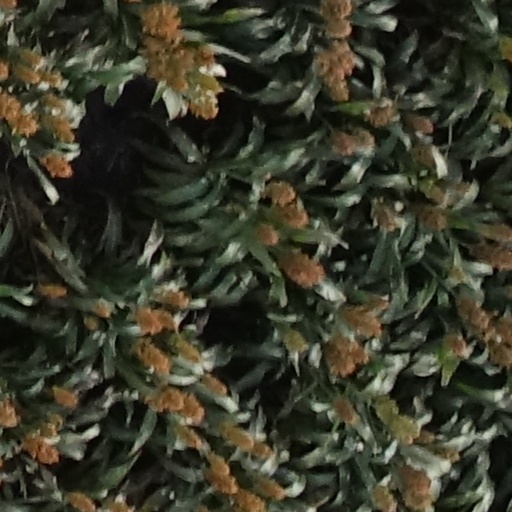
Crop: sorghum